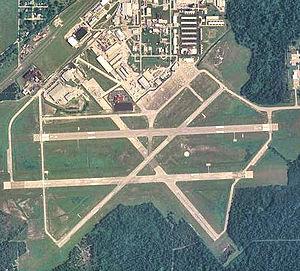
L'aéroport municipal de Bartow est un aéroport desservant la ville de Bartow en Floride, aux États-Unis.